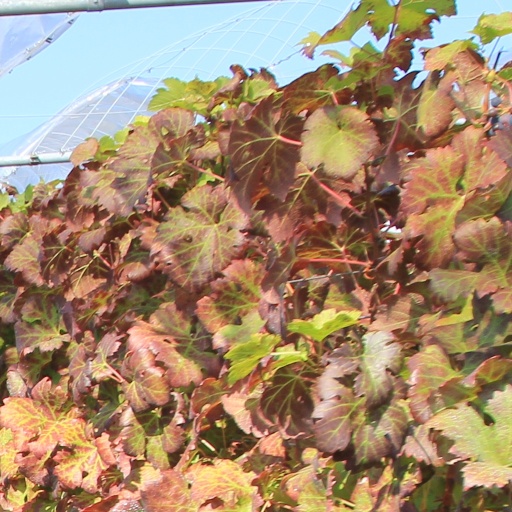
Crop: grape